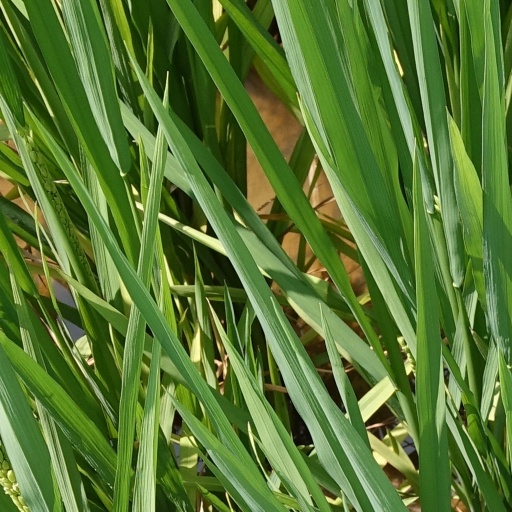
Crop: rice